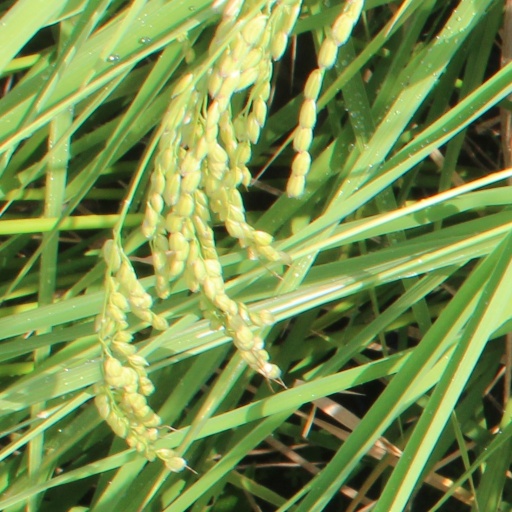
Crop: rice